Mandiri Museum

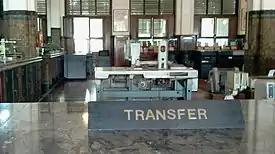
Transfer desk with old machines background.

The museum hosts a collection of items related to colonial banking activities, such as security documents, numismatics (coin collections), cash counters, and safes from the colonial era. The collection is displayed in exhibits which imitate the old days atmosphere of the bank.